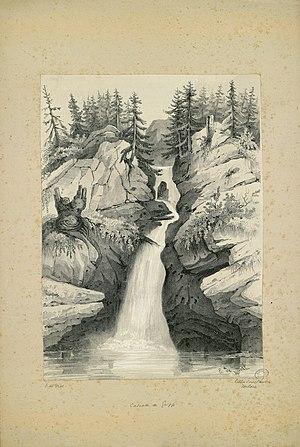
Fait partie d'un recueil de 23 planches lithographiées en camaïeu Ancely, René (1876 - 1966). Possesseur
La vallée de Campan est une vallée des Pyrénées françaises située dans le département des Hautes-Pyrénées en la région Occitanie.